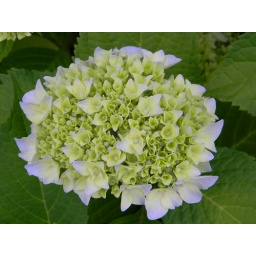
flower from a bush in front of my house